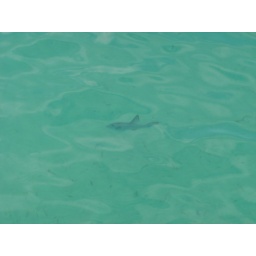
Day 2 - fish in the water